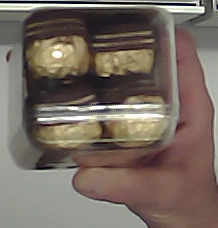
Product: rocher_chocolate